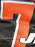
Number: 7